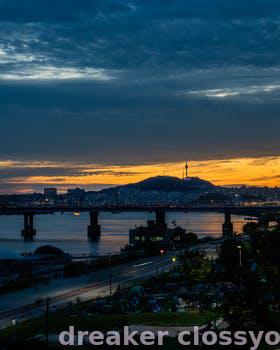
Label: Watermark